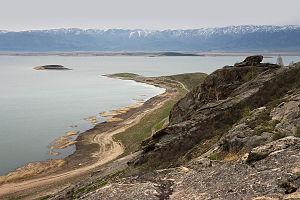
Le secteur de l'énergie au Kazakhstan tient une place dominante dans l'économie du pays, grâce à des ressources abondantes : le Kazakhstan est classé en 2016 au 2ᵉ rang mondial pour ses réserves d'uranium, au 8ᵉ pour celles de charbon, au 12ᵉ pour celles de pétrole et au 24ᵉ pour celles de gaz naturel.
Le réservoir Boukhtarmal ou réservoir Boukhtarminskoïe ou réservoir Bakhtarminsk est un réservoir d'eau douce situé sur la rivière Irtych dans la partie orientale du Kazakhstan à proximité de la frontière chinoise. Il se trouve près des montagnes de l'Altaï.